Francesca da Rimini (Rachmaninoff)

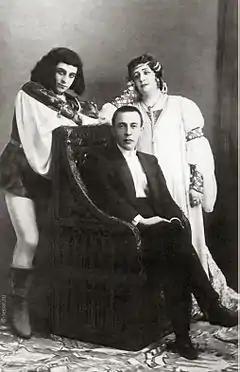
The composer and members of the premiere cast in 1906

Francesca da Rimini, Op. 25, is an opera in a prologue, two tableaux and an epilogue by Sergei Rachmaninoff to a Russian libretto by Modest Ilyich Tchaikovsky. It is based on the story of Francesca da Rimini in the fifth canto of Dante's epic poem "The Inferno" (the first part of the "Divine Comedy"). The fifth canto is the part about the Second Circle of Hell (Lust). Rachmaninoff had composed the love duet for Francesca and Paolo in 1900, but did not resume work on the opera until 1904. The first performance was on 24 January (O.S. 11 January) 1906 at the Bolshoi Theatre, Moscow, with the composer himself conducting, in a double-bill performance with another Rachmaninoff opera written contemporaneously, "The Miserly Knight".